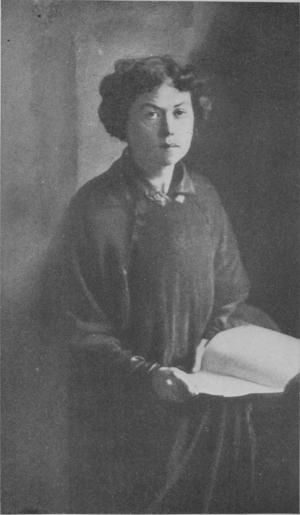
Le Jenotdel, ou Genotdel, était le département placé auprès du comité central et des comités locaux du Parti communiste russe / Parti communiste pansoviétique, chargé de l'action du parti auprès des femmes dans les années 1920. Son nom est l'abréviation de Отдел по Работе Среди Женщин, Женский отдел, et il a également porté celui de Отдел работниц и крестьянок.
L'avortement est autorisé par la loi en Russie et pris en charge sur fonds publics :